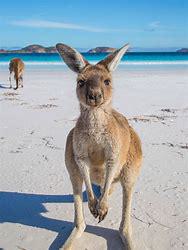
Brand: KangaROOS
Model: 100